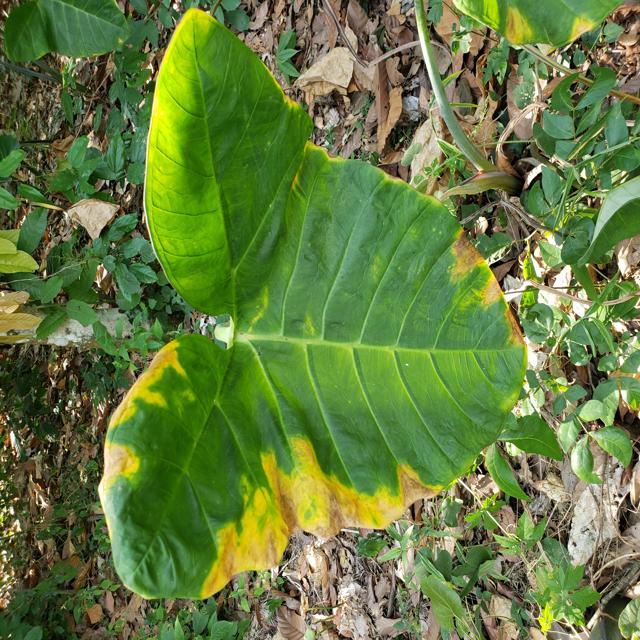
Label: Early_Blight